Lee Teng-hui

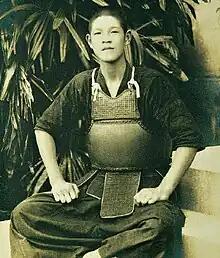

When he was three years old, Lee and his brother were sent by their grandfather, Li Tsai-sheng, to a school which taught Chinese and Japanese; they were required to memorize Confucian and Chinese classics, including the "Three Character Classic". Because his father, working in Taihoku Prefecture, was often transferred to different police precincts, Lee became a pupil at four different elementary schools in Xizhi (Hsi-chih), Nangang, Sanshi, and Tamsui. In 1929, while attending the Hsi-chih Common School, where most teachers were Japanese, he was selected as the class leader (head boy) and was considered one of the most outstanding students out of 47 pupils. He learned Chinese calligraphy and Japanese history before being transferred eventually to the Tamsui Common School, where he graduated in March 1935, ranked second out of 104 students. He sat the entrance examinations and applied to Taipei's top middle schools, but was rejected twice as the schools prioritized Japanese enrollment. He continued studying for the examinations at a "juku" and, in 1937, enrolled in the private Kuo-min Middle School (now Datong High School) in Taipei, then in the Japanese Tamsui Middle School in 1938. A classmate, Lin Kai-pi, recalled: "He was very diligent and rarely played with us. Though he was taciturn, he was congenial and honest. He seemed to be blessed with a retentive memory. Fifteen years after our graduation, I could no longer recognize him, but he still called me by my name".